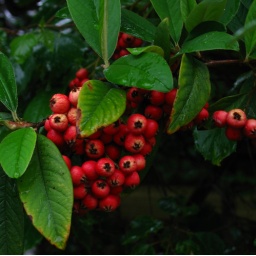
red berries in front of dentists office (vancouver island, canada)